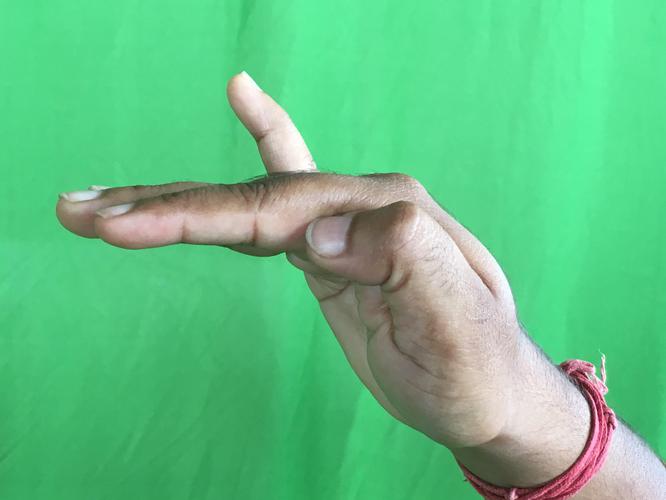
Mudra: Hamsapaksha
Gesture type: double_hand